Marlinton station

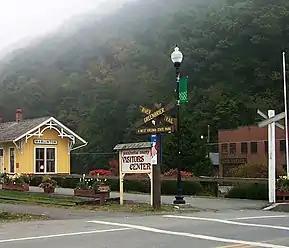
Marlinton Chesapeake and Ohio Railroad Station, Fall 2004

Marlinton Chesapeake and Ohio Railroad Station was a historic railway station and bunkhouse located at Marlinton, Pocahontas County, West Virginia. They were built in 1901 by the Chesapeake and Ohio Railway. The station was a frame, rectangular, one-story building measuring 76 feet by 16 feet and used for both passengers and freight. The bunkhouse is a one-story frame building measuring 24 feet by 16 feet. Both buildings featured vertical board and batten siding and decorative brackets in the wide projecting eaves of their gable roofs. Passenger service ended at Marlinton in 1958. Given its location at the trailhead of the Greenbrier River Trail, the station was renovated to house the Pocahontas County Convention and Visitors Bureau. The station was destroyed by fire in 2008; the bunkhouse remains extant.